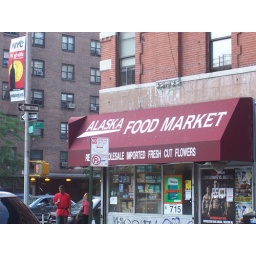
In case you couldn't read the street sign in the other shot. (Not relevant if you're not a relative. Sorry.)